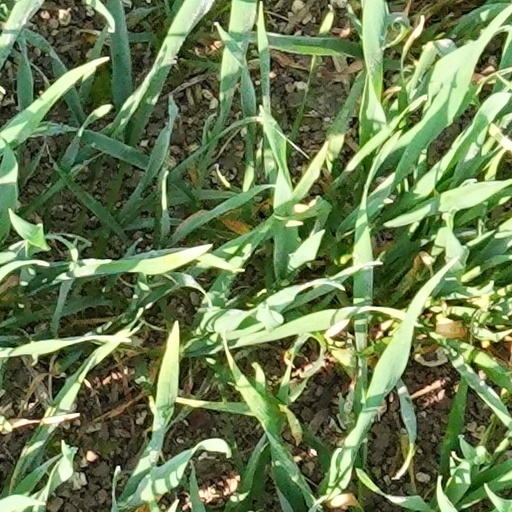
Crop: wheat